Ivaritji

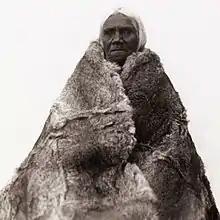
Ivaritji wearing a wallaby-skin cloak, photographed by Norman Tindale in 1928

Ivaritji ( – 25 December 1929) also spelt Iparrityi and other variations, and also known as Amelia Taylor and Amelia Savage, was an elder of the Kaurna tribe of Aboriginal Australians from the Adelaide Plains in South Australia. She was "almost certainly the last person of full Kaurna ancestry", and the last known speaker of the Kaurna language before its revival in the 1990s.